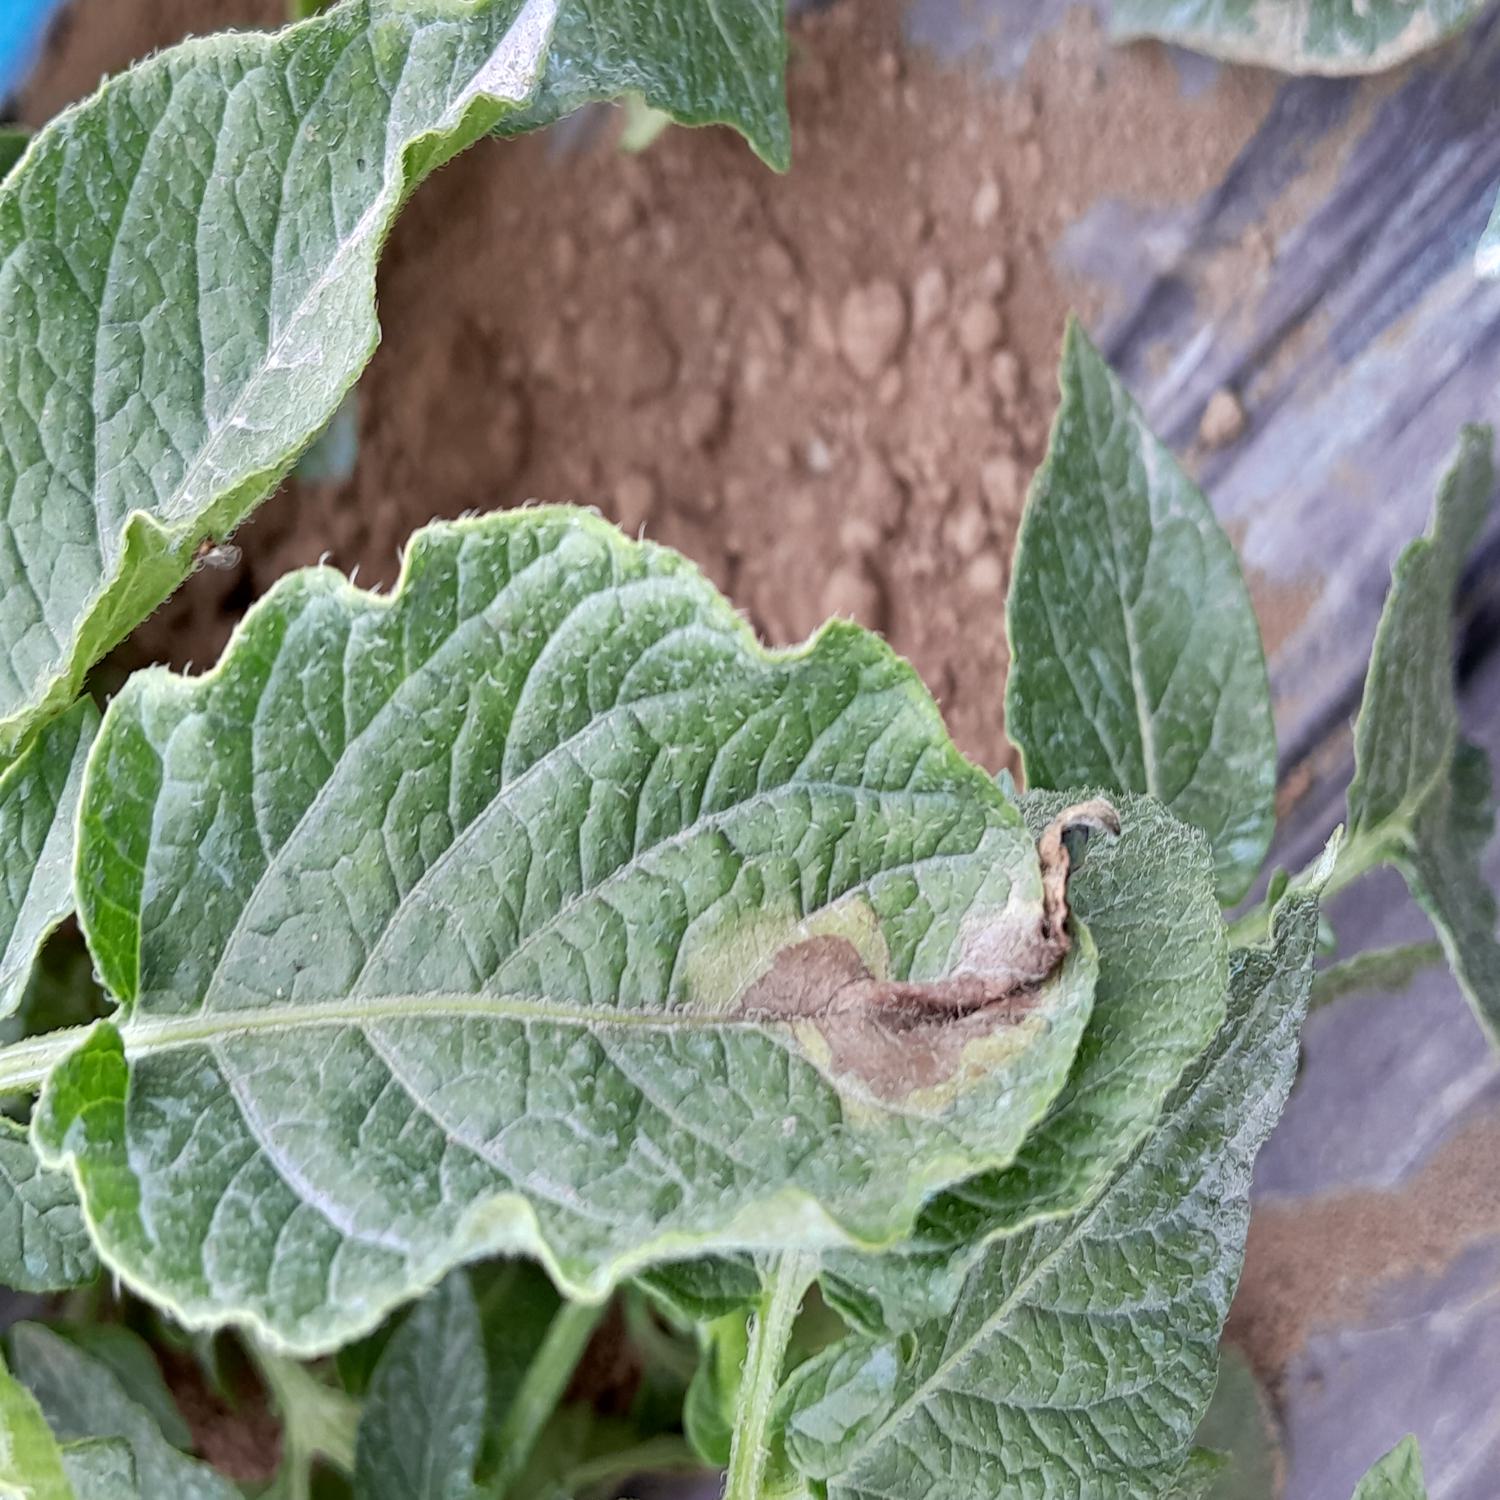
Label: Phytopthora